Zsolt Semjén

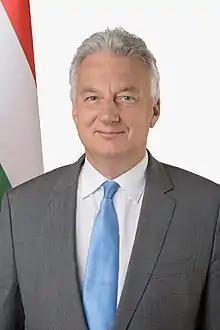
Official portrait, 2018

Zsolt Semjén (born 8 August 1962) is a Hungarian politician. Member of Parliament between 1994 and 1998 and from 2002. Since 2003, he has been the chairman of the Christian Democratic People's Party. Minister without portfolio and Deputy Prime Minister in the second, third, fourth and fifth cabinet of Prime Minister Viktor Orbán. Semjén has been the leader of the Christian Democratic People's Party (KDNP) since 2003, which formed a coalition and alliance with Fidesz.